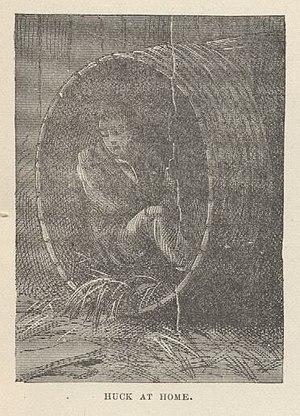
Tom Sawyer est un personnage de fiction que Mark Twain a fait apparaître en 1876 dans Les Aventures de Tom Sawyer et dans plusieurs autres œuvres ultérieures. Inspiré de la jeunesse de l'auteur et du nom de son ami Tom Sawyer Spivey, c'est un personnage qui est devenu un symbole de liberté dans la culture populaire, mais que Twain a dépeint de manière contrastée et parfois critique.
Les Aventures de Tom Sawyer est le premier roman que Mark Twain écrit seul. Il est publié en 1876, d'abord en Angleterre en juin, puis aux États-Unis en décembre.